VIC-20

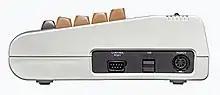
The side of the computer showing the joystick "control port"

The VIC-20 has card edge connectors for program/expansion cartridges and a PET-standard Datassette tape drive. The VIC-20 did not originally have a disk drive; the VIC-1540 disk drive was released in 1981.